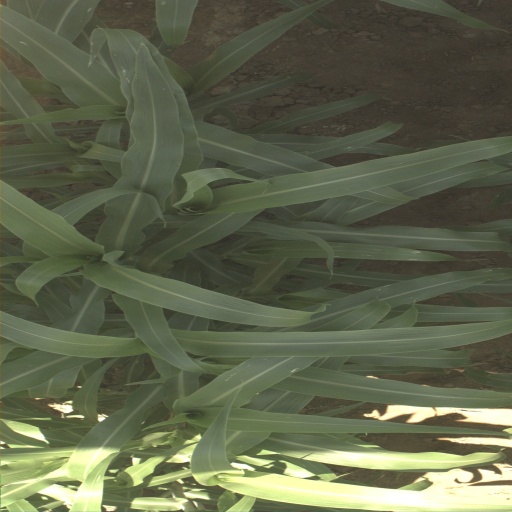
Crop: sorghum